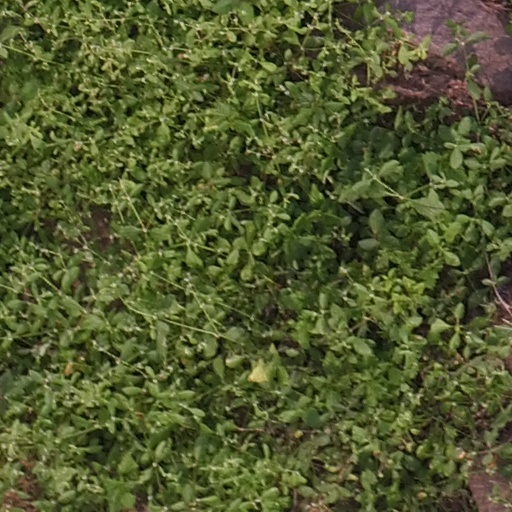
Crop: maize; corn